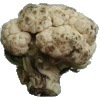
Label: cauliflower